Kirillovsky District

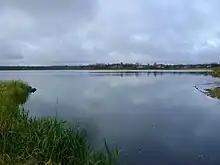
The mouth of Sviyaga River, Lake Siverskoye

The area of the district is elongated from north to south and is split into two roughly equal parts by the divide between the basins of the Arctic Ocean and the Caspian Sea. The area is divided between the basins of three major rivers—the Volga, the Onega, and the Northern Dvina. The northeastern part of the district includes the western half of Lake Vozhe, which Kirillovsky District shares with Vozhegodsky District. The lake, as well as the rivers in the northern part of the district, belongs to the basin of the Onega. The major tributaries of the Onega within the district are the Sovza and the Pereshna. The Sovza flows through Lake Veshchozero, and the Pereshna has its source in Lake Pereshnoye, which is divided between Kirillovsky and Ust-Kubinsky Districts. Areas in the central-east of the district are in the basin of the Porozovitsa River, which belongs to the basin of Lake Kubenskoye and of the Northern Dvina. A stretch of the western border of the district lies on the shore of Lake Beloye; however, no part of the lake belongs to the district. The rivers in the rest of the district drain into the Sheksna, which was made into the Sheksna Reservoir. There are many lakes of the district; among the biggest ones (after Lake Vozhe and the Sheksna Reservoir) are Lake Itkolskoye, Lake Siverskoye, and Lake Zaulomskoye.